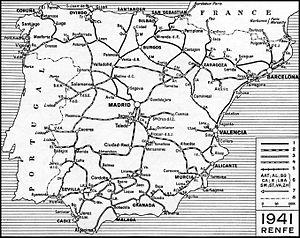
Au XIXᵉ siècle, l'Espagne était l'un des pays les plus pauvres et les moins développés économiquement d'Europe occidentale. C'était aussi un pays instable sur le plan politique. En conséquence, l'arrivée du chemin de fer y fut relativement tardive. La première ligne construite dans la péninsule ibérique fut une courte ligne reliant Barcelone à Mataró mise en service en 1848, bien qu'à cette époque une ligne était déjà en exploitation à Cuba, alors partie de l'empire espagnol. Ce n'est qu'à partir du moment où, dans les années 1850, l'investissement dans le secteur ferroviaire fut rendu plus attrayant pour les capitaux étrangers que la construction de voies ferrées à grande échelle put commencer.